Miami metropolitan area

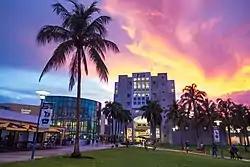
Florida International University in University Park

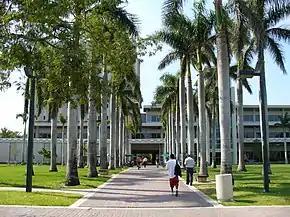
University of Miami in Coral Gables

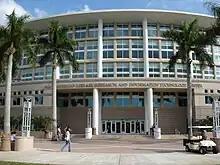
Nova Southeastern University in Davie

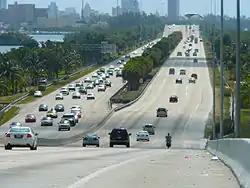
Julia Tuttle Causeway, which connects Miami and Miami Beach, May 2008

In Florida, each county is also a school district. Each district is headed by an elected school board. A professional superintendent manages the day-to-day operations of each district, who is appointed by and serves at the pleasure of the school board.